Operation Farroupilha

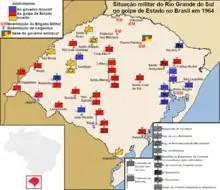
Passo Fundo in the military context of Rio Grande do Sul.

Of the two possible destinations, Passo Fundo was chosen. Besides the alliance with the mayor and the presence of the Military Brigade, the city is close to Cruz Alta, where General Adalberto had taken command after leaving Porto Alegre. Nevertheless, in Santa Maria the situation was also favorable for the coup. General Mário Poppe de Figueiredo, commander of the 3rd Infantry Division, joined around 11:30 am and the next day even offered the city as the new seat of government.